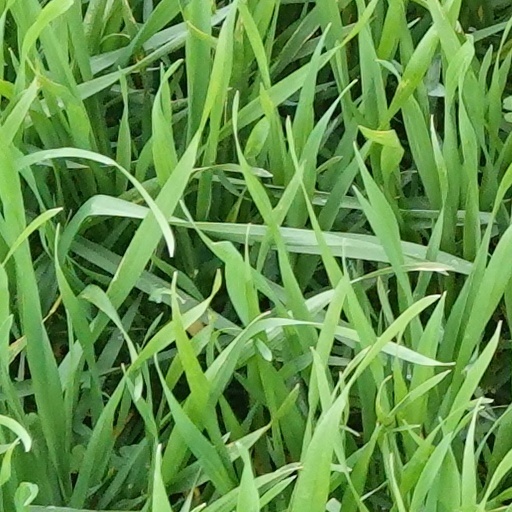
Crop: wheat